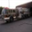
Label: truck